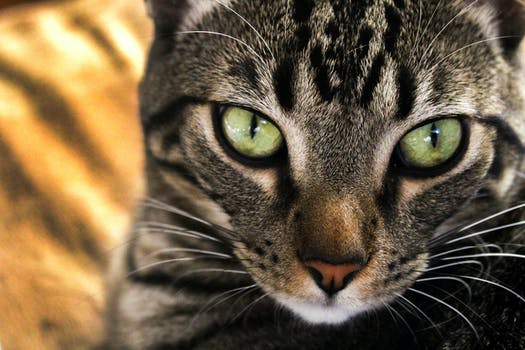
Label: No Watermark